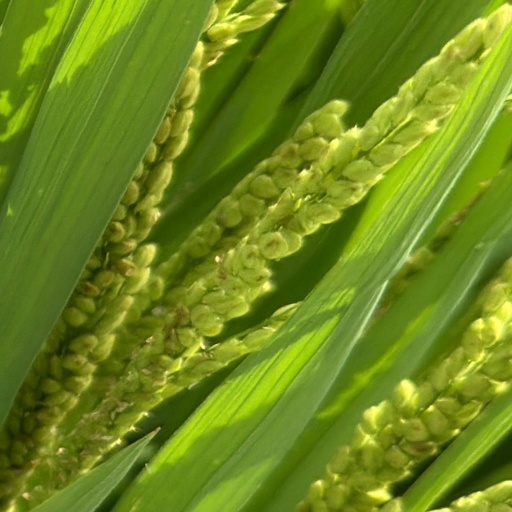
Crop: rice